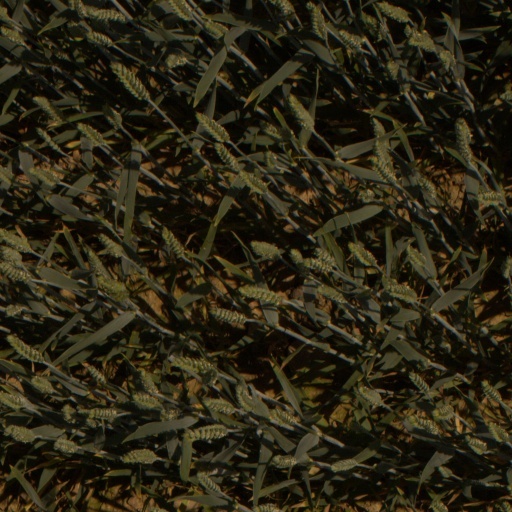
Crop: wheat